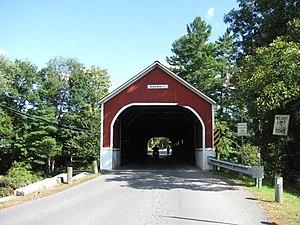
Swanzey est une ville du comté de Cheshire dans l'État du New Hampshire aux États-Unis. Sa population était 230 habitants au recensement de 2010. La ville est dotée de quatre ponts couverts. Elle s'enorgueillit d'avoir été pendant quelques années la résidence d'été du poète Joyce Kilmer.